Claudia Leenders

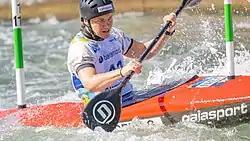
Claudia Leenders performing at 2022 ICF Canoe Slalom World Championships in Augsburg, Germany

Claudia Leenders (born 18 November 1994 in Helmond) is a Dutch slalom canoeist who has competed at the international level since 2009.